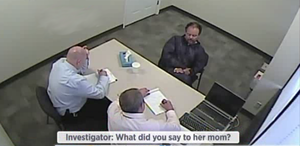
L’affaire des séquestrées de Cleveland concerne l'enlèvement et la séquestration, durant une décennie, de trois jeunes Américaines. Elles ont été retrouvées vivantes le 6 mai 2013 dans une maison de Cleveland, dans l'Ohio, aux États-Unis. Arrêté puis condamné à une peine de prison à perpétuité, leur tortionnaire est retrouvé mort pendu dans sa cellule d'une prison de l'Ohio, le 3 septembre 2013.